Jacobean Holy Year

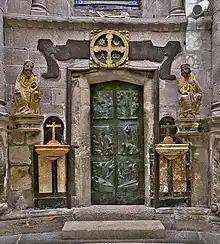
Holy door (Cathedral of Santiago de Compostela)

A Jacobean Holy Year, also known as the Compostela Holy Year, is a Catholic celebration that takes place in the Spanish city of Santiago de Compostela, Galicia. It occurs in the years in which 25 July, the Feast of Saint James, falls on a Sunday. This occurs with a regular cadence of (6, 5, 6, 11) years, so that fourteen Jacobean Holy Years are celebrated every century (except when the last year of a century is not a leap year, resulting in a lapse of 7 or 12 years).